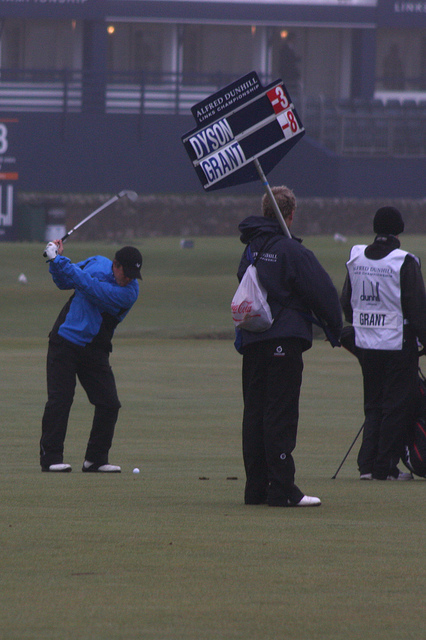
các vận động viên đánh gôn đang thi đấu ở trên sân